Myra Page

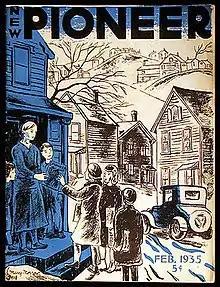
"New Pioneer" monthly magazine for Communist children (1931–1938), published by Young Communist League USA, for which Page was editor

Against her family's wishes, she took a factory job in Philadelphia and became a union organizer for the (then pro-communist) Amalgamated Clothing Workers Union (ACW). She chose amalgamated for its emphasis on Progressivism and education. Her first job was at a Wanamaker's department store. Then the ACW helped her get work in a clothing sweatshop; she attended an ACW-led strike. Page became a pants seamstress–good enough that the ACW sent her to New York City for training in making button holes. The ACW sent her with others to St. Louis, Missouri, to help to unionize its biggest garment sweatshop, Curlee's. During a slump in 1923, she took a secretarial job and then returned home to Newport News for a few months. In the spring of 1924, she returned to the New York area and got a job as a schoolteacher of American History in Teaneck, New Jersey. There, "I joined the New York City Local of the American Federation of Teachers and quickly became one of its leaders. (By "Local," Page is clearly referring to Local 5 AFT, AKA the New York City Teachers Union.)